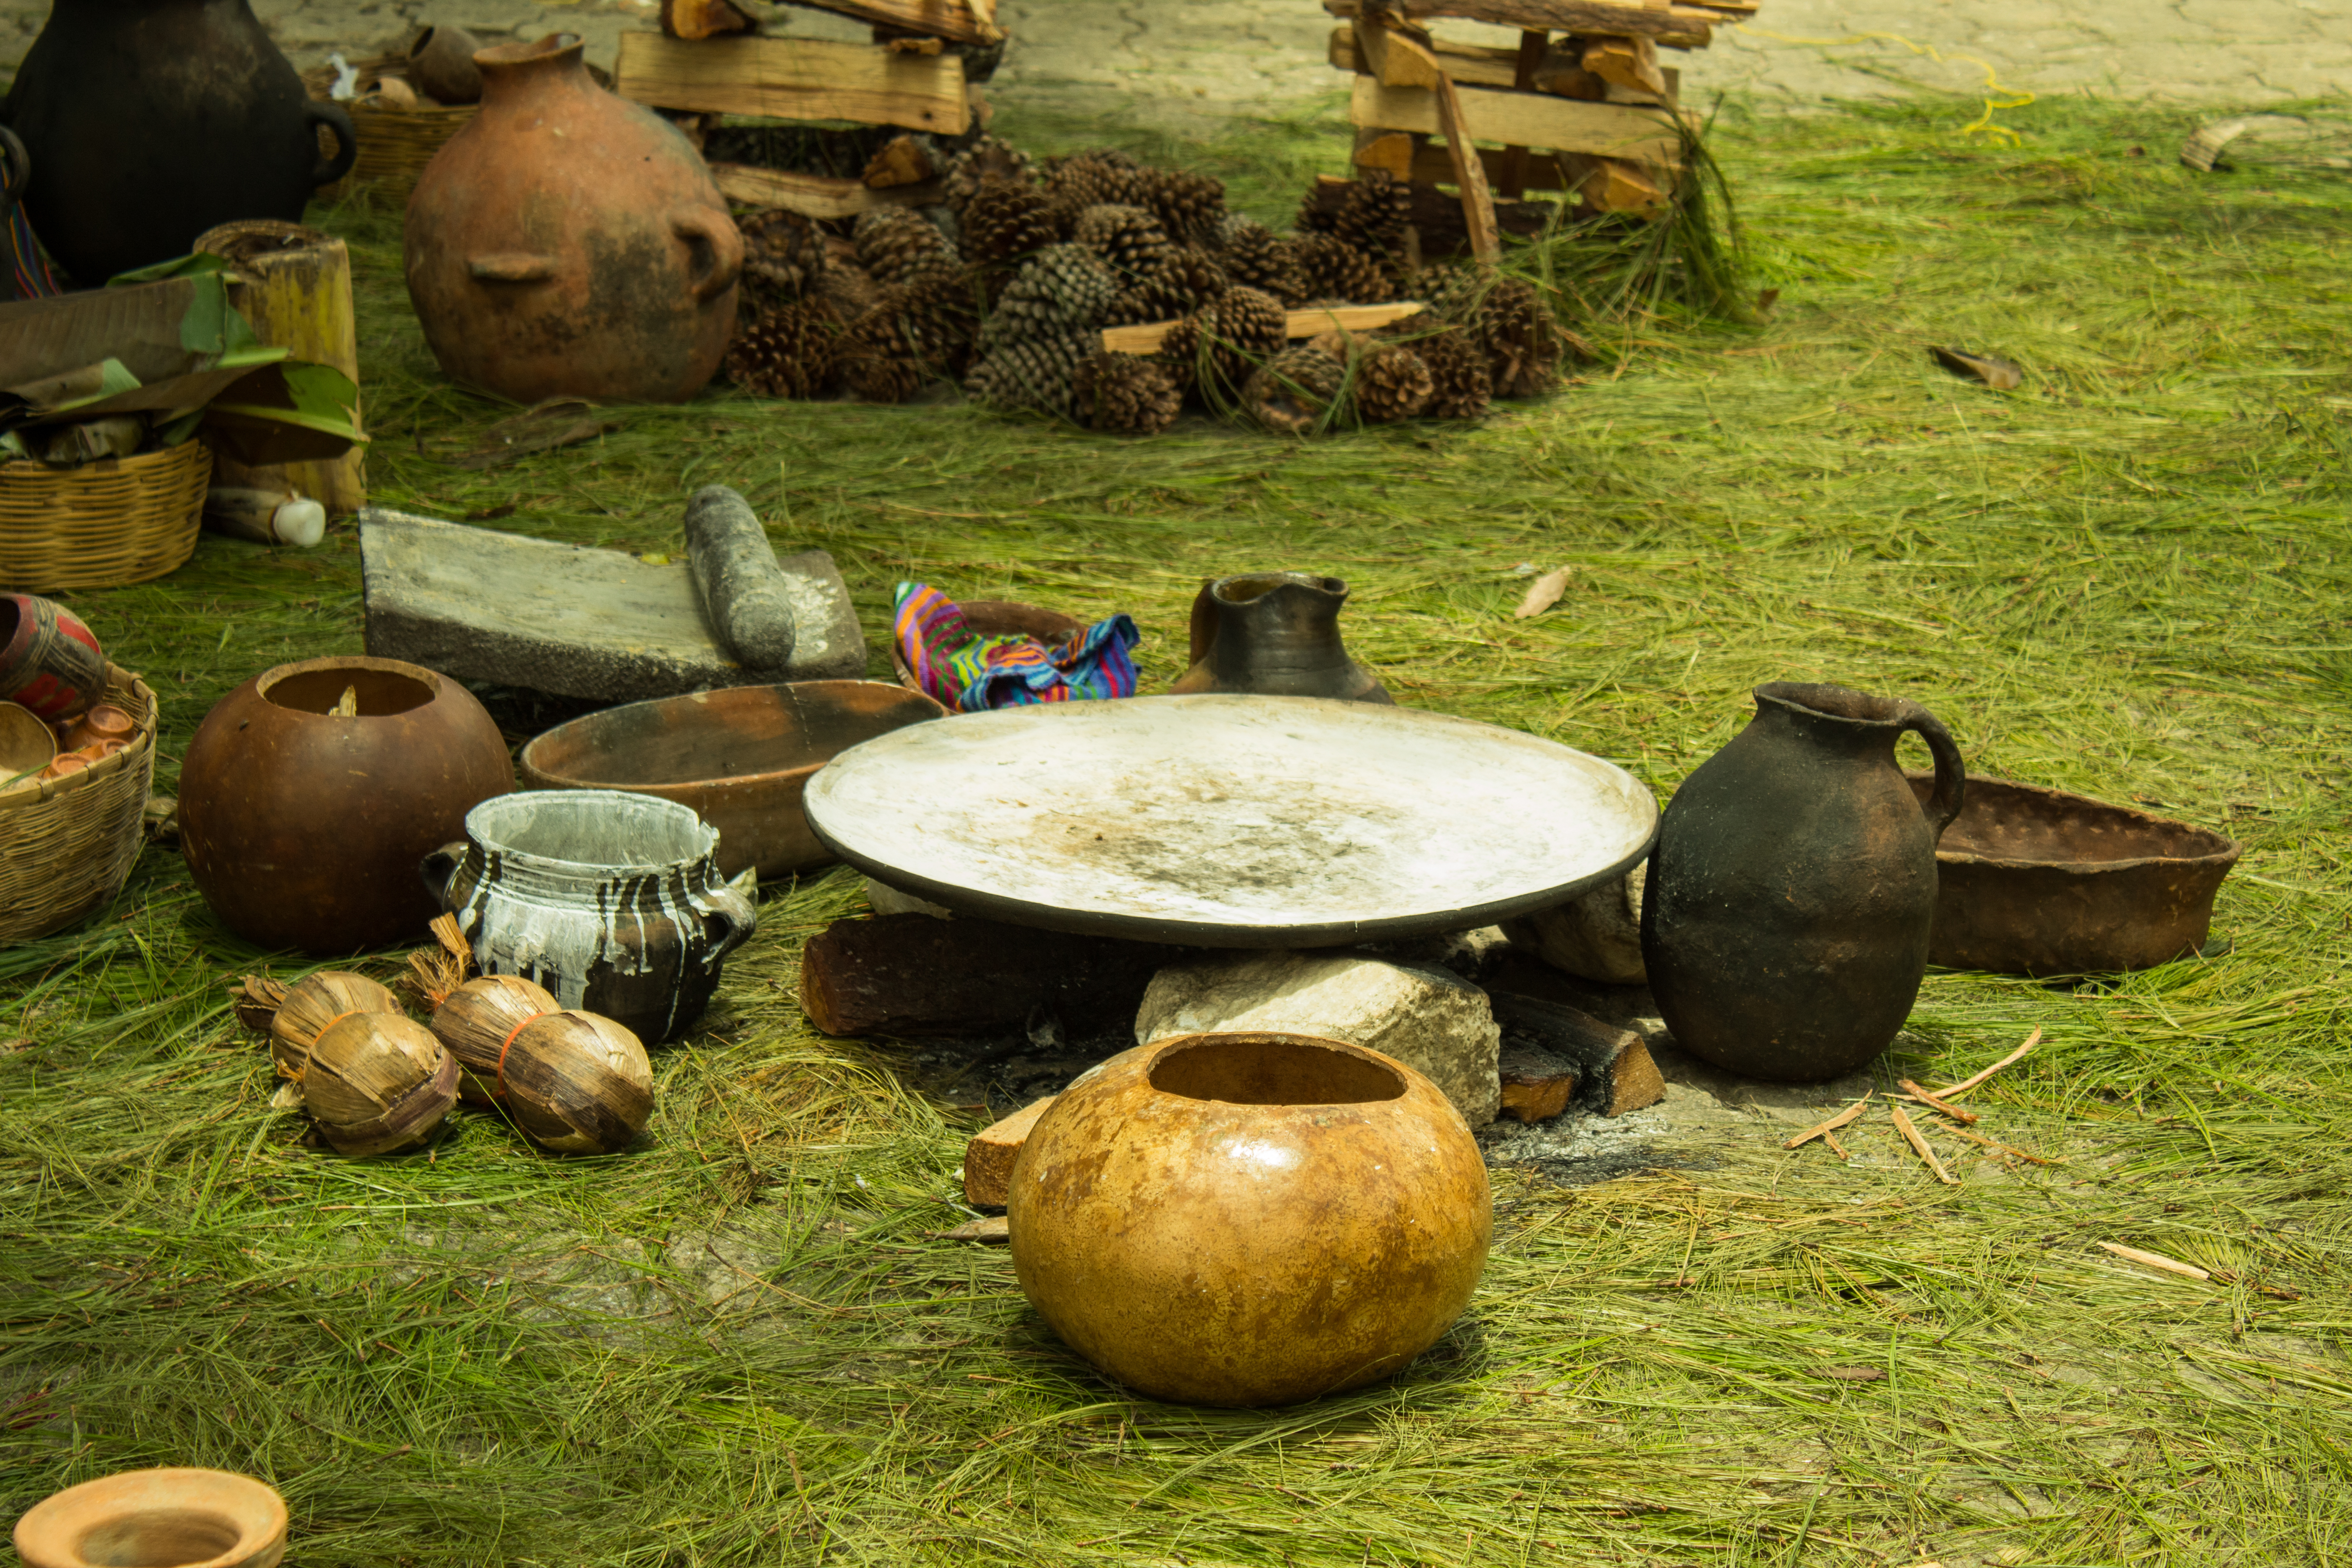
guatemala, grass, plant